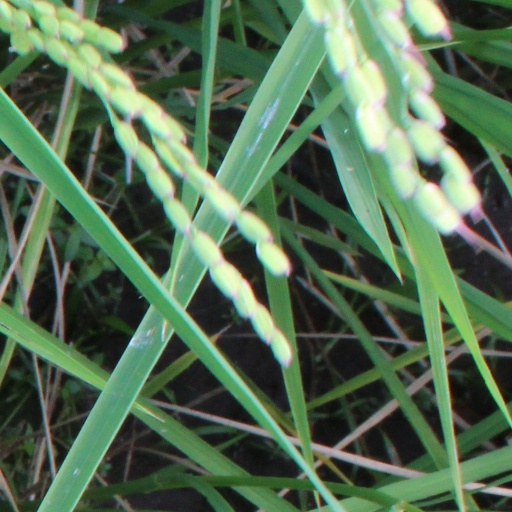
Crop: rice